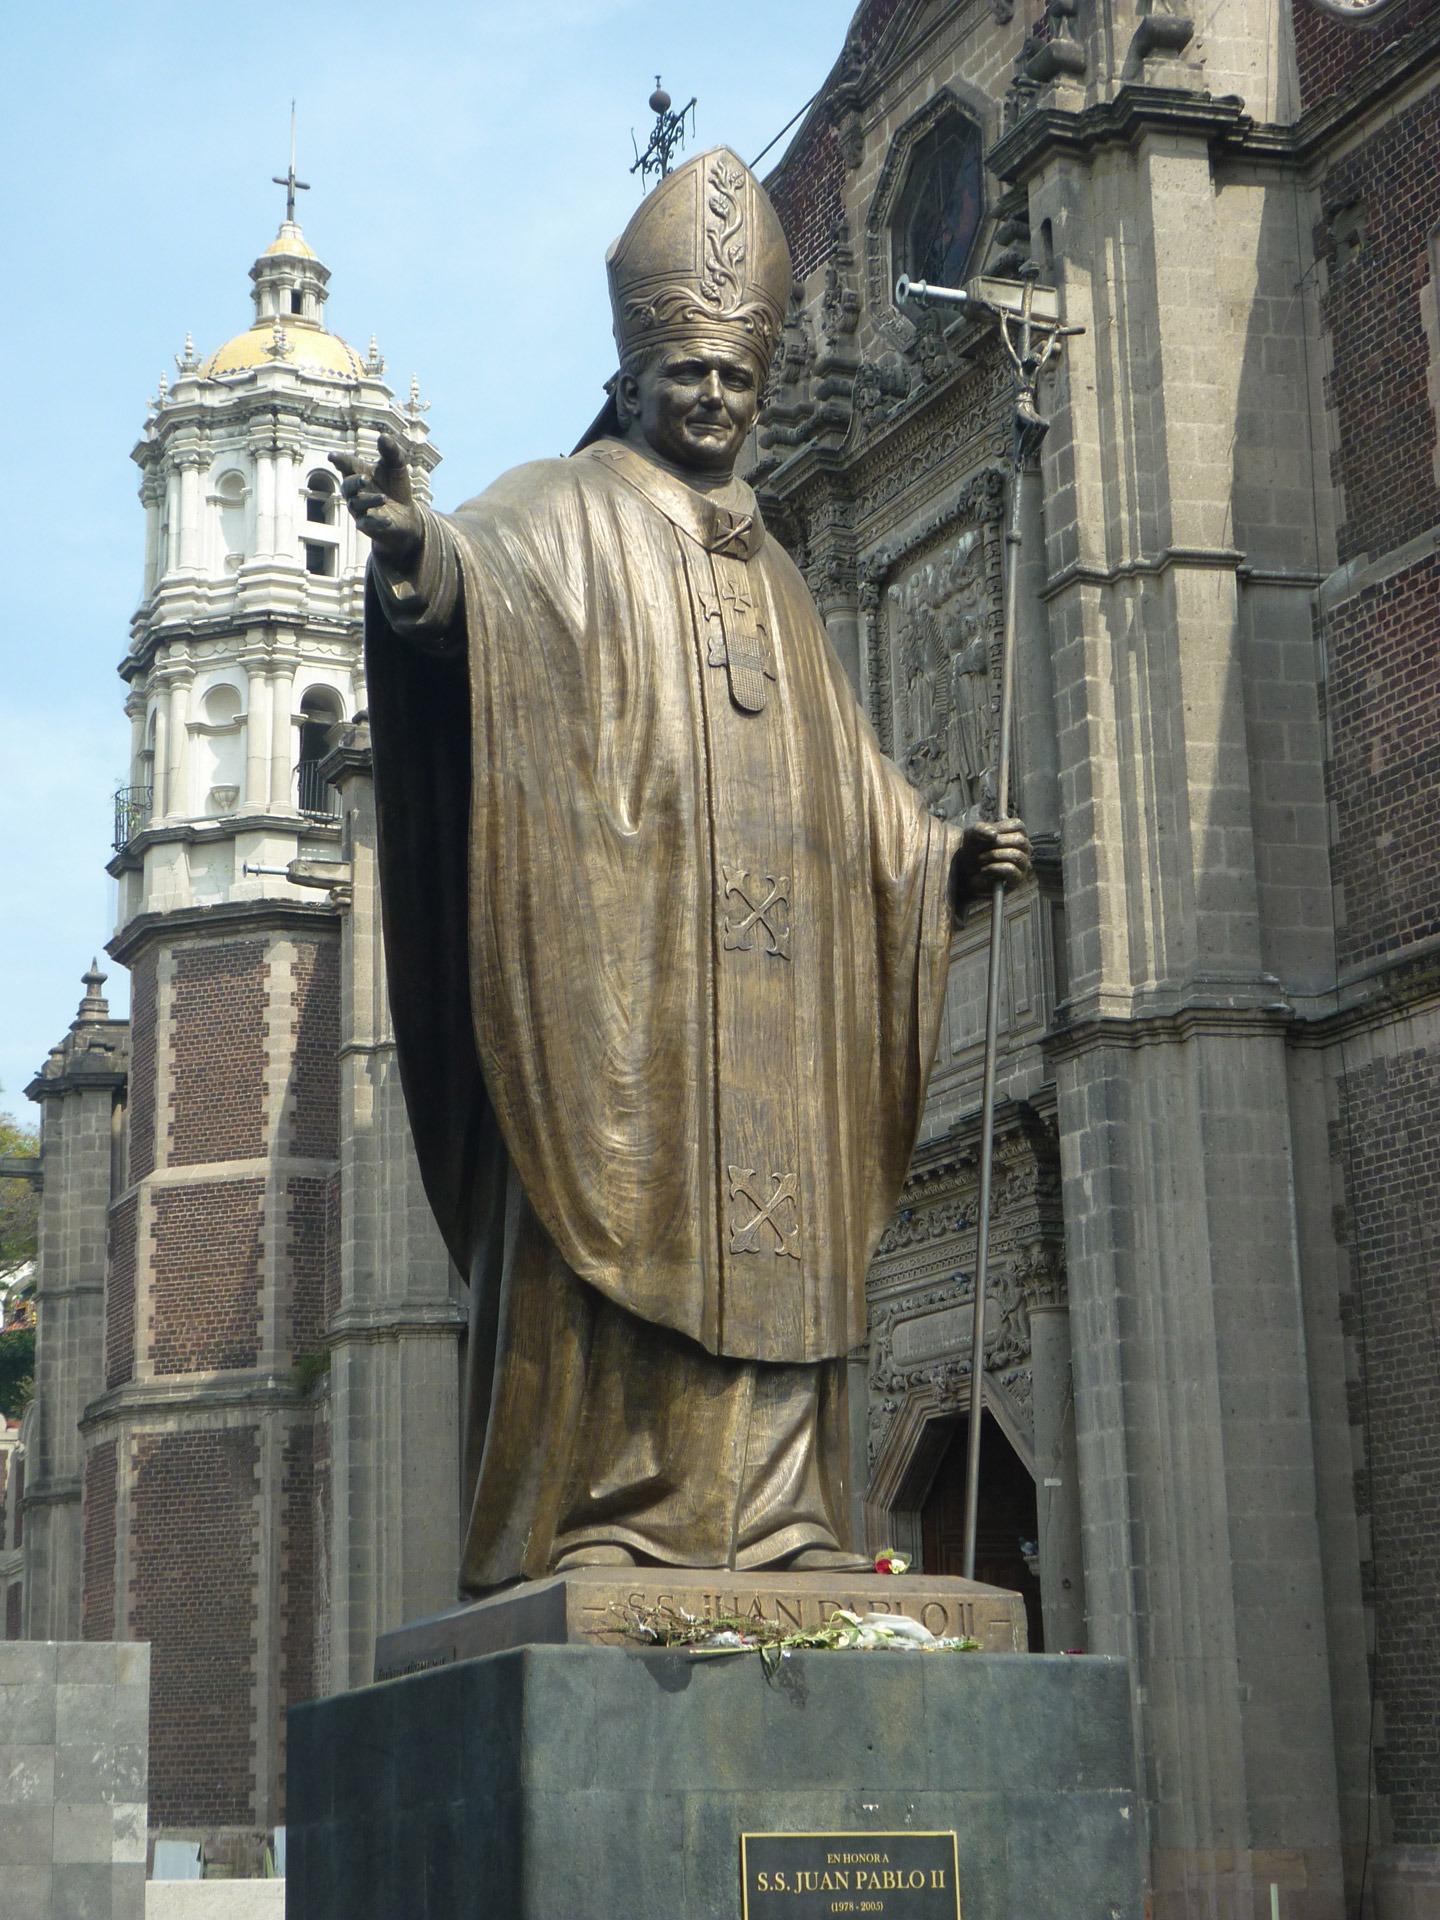
monument, statue, religion, landmark, cathedral, place of worship, sculpture, catholic, art, temple, mexico, pope, guadalupe, john paul ii, ancient history